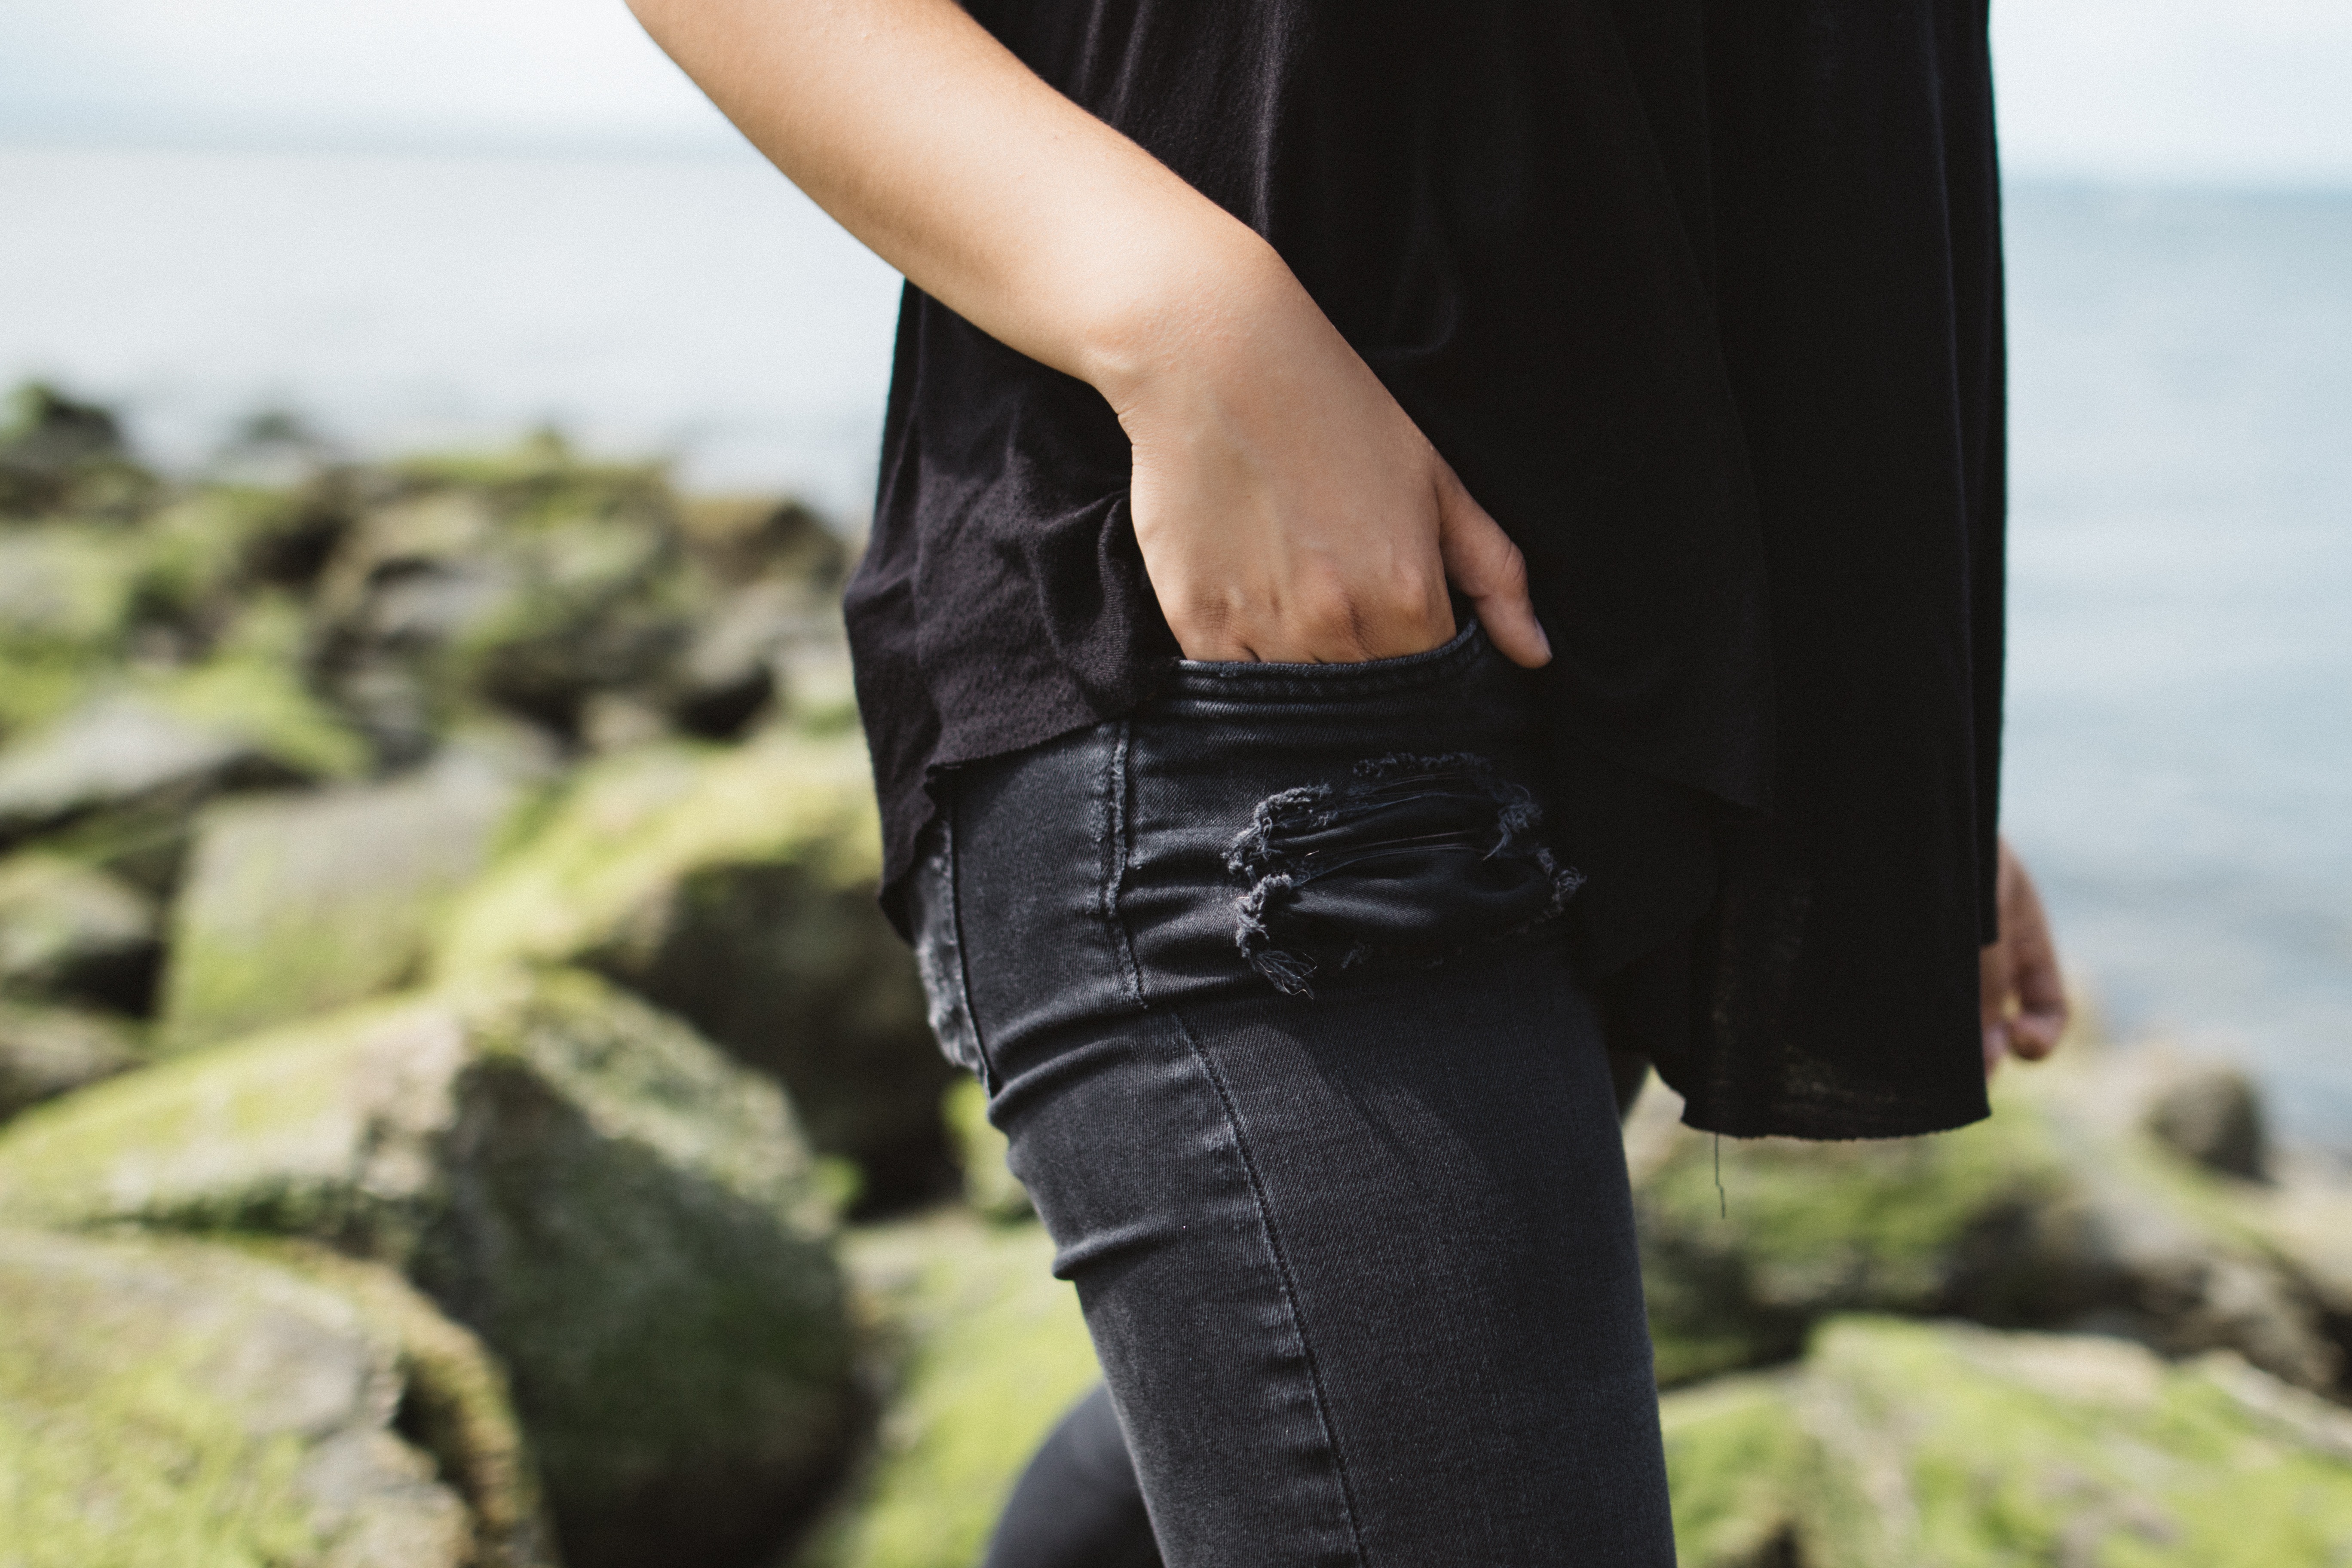
hand, water, girl, woman, photography, shore, leg, model, spring, macro, fashion, clothing, rocks, outdoors, dress, legs, photograph, beauty, pocket, interaction, photo shoot, portrait photography